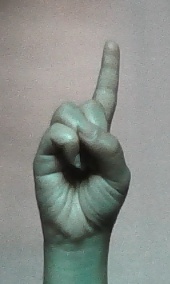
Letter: bb